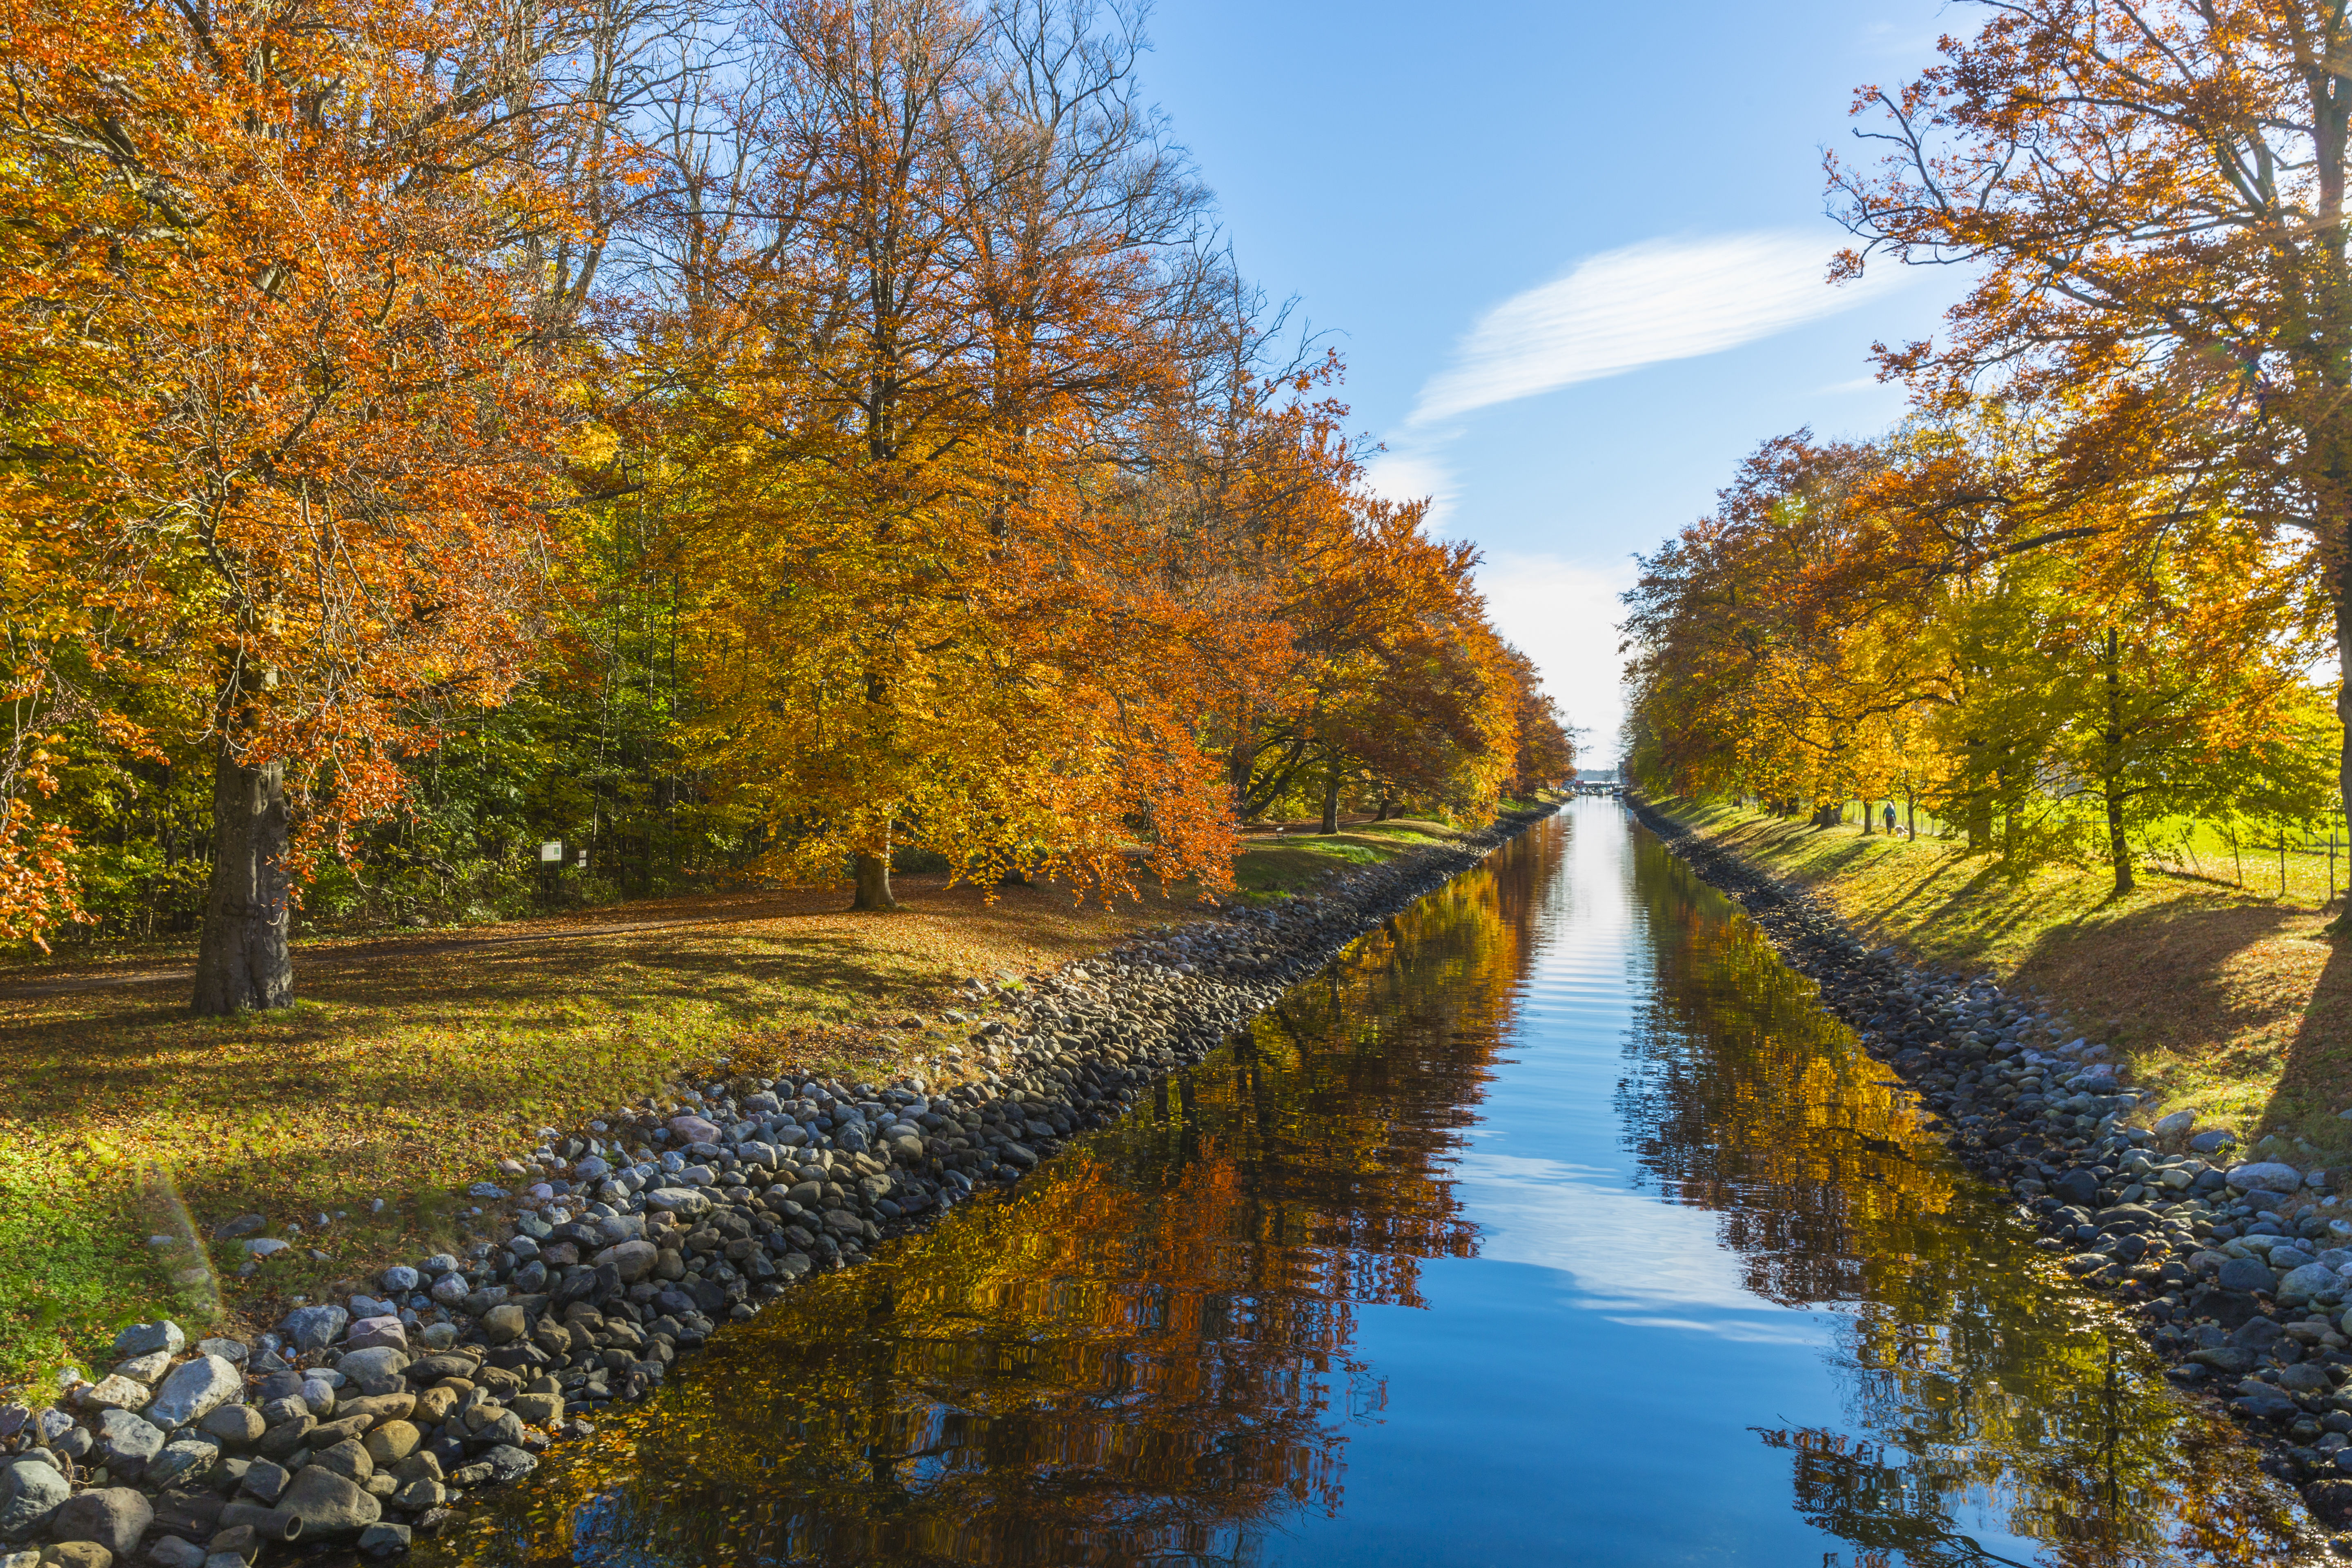
landscape, tree, nature, sunlight, leaf, fall, flower, river, canal, pond, rural, reflection, scenic, autumn, park, season, waterway, trees, leaves, rocks, outdoors, woodland, woody plant, public domain images